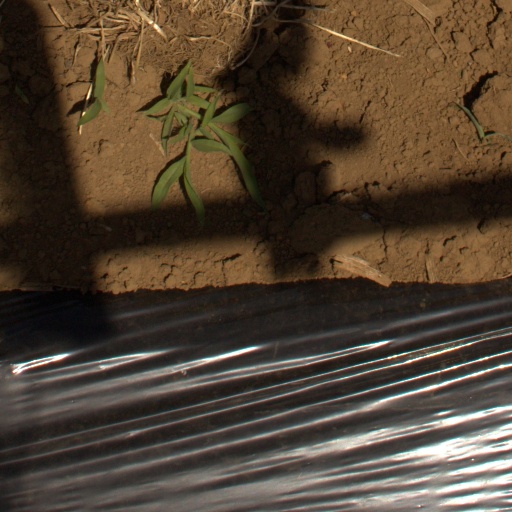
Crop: Jerusalem artichoke